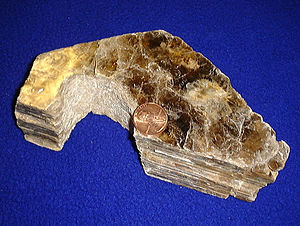
Glimmer
Glimmerlag.
Glimmer er et stof der består af tynde lag af silikatmineraler. Glimmer er let at spalte med f.eks. et knivsblad.